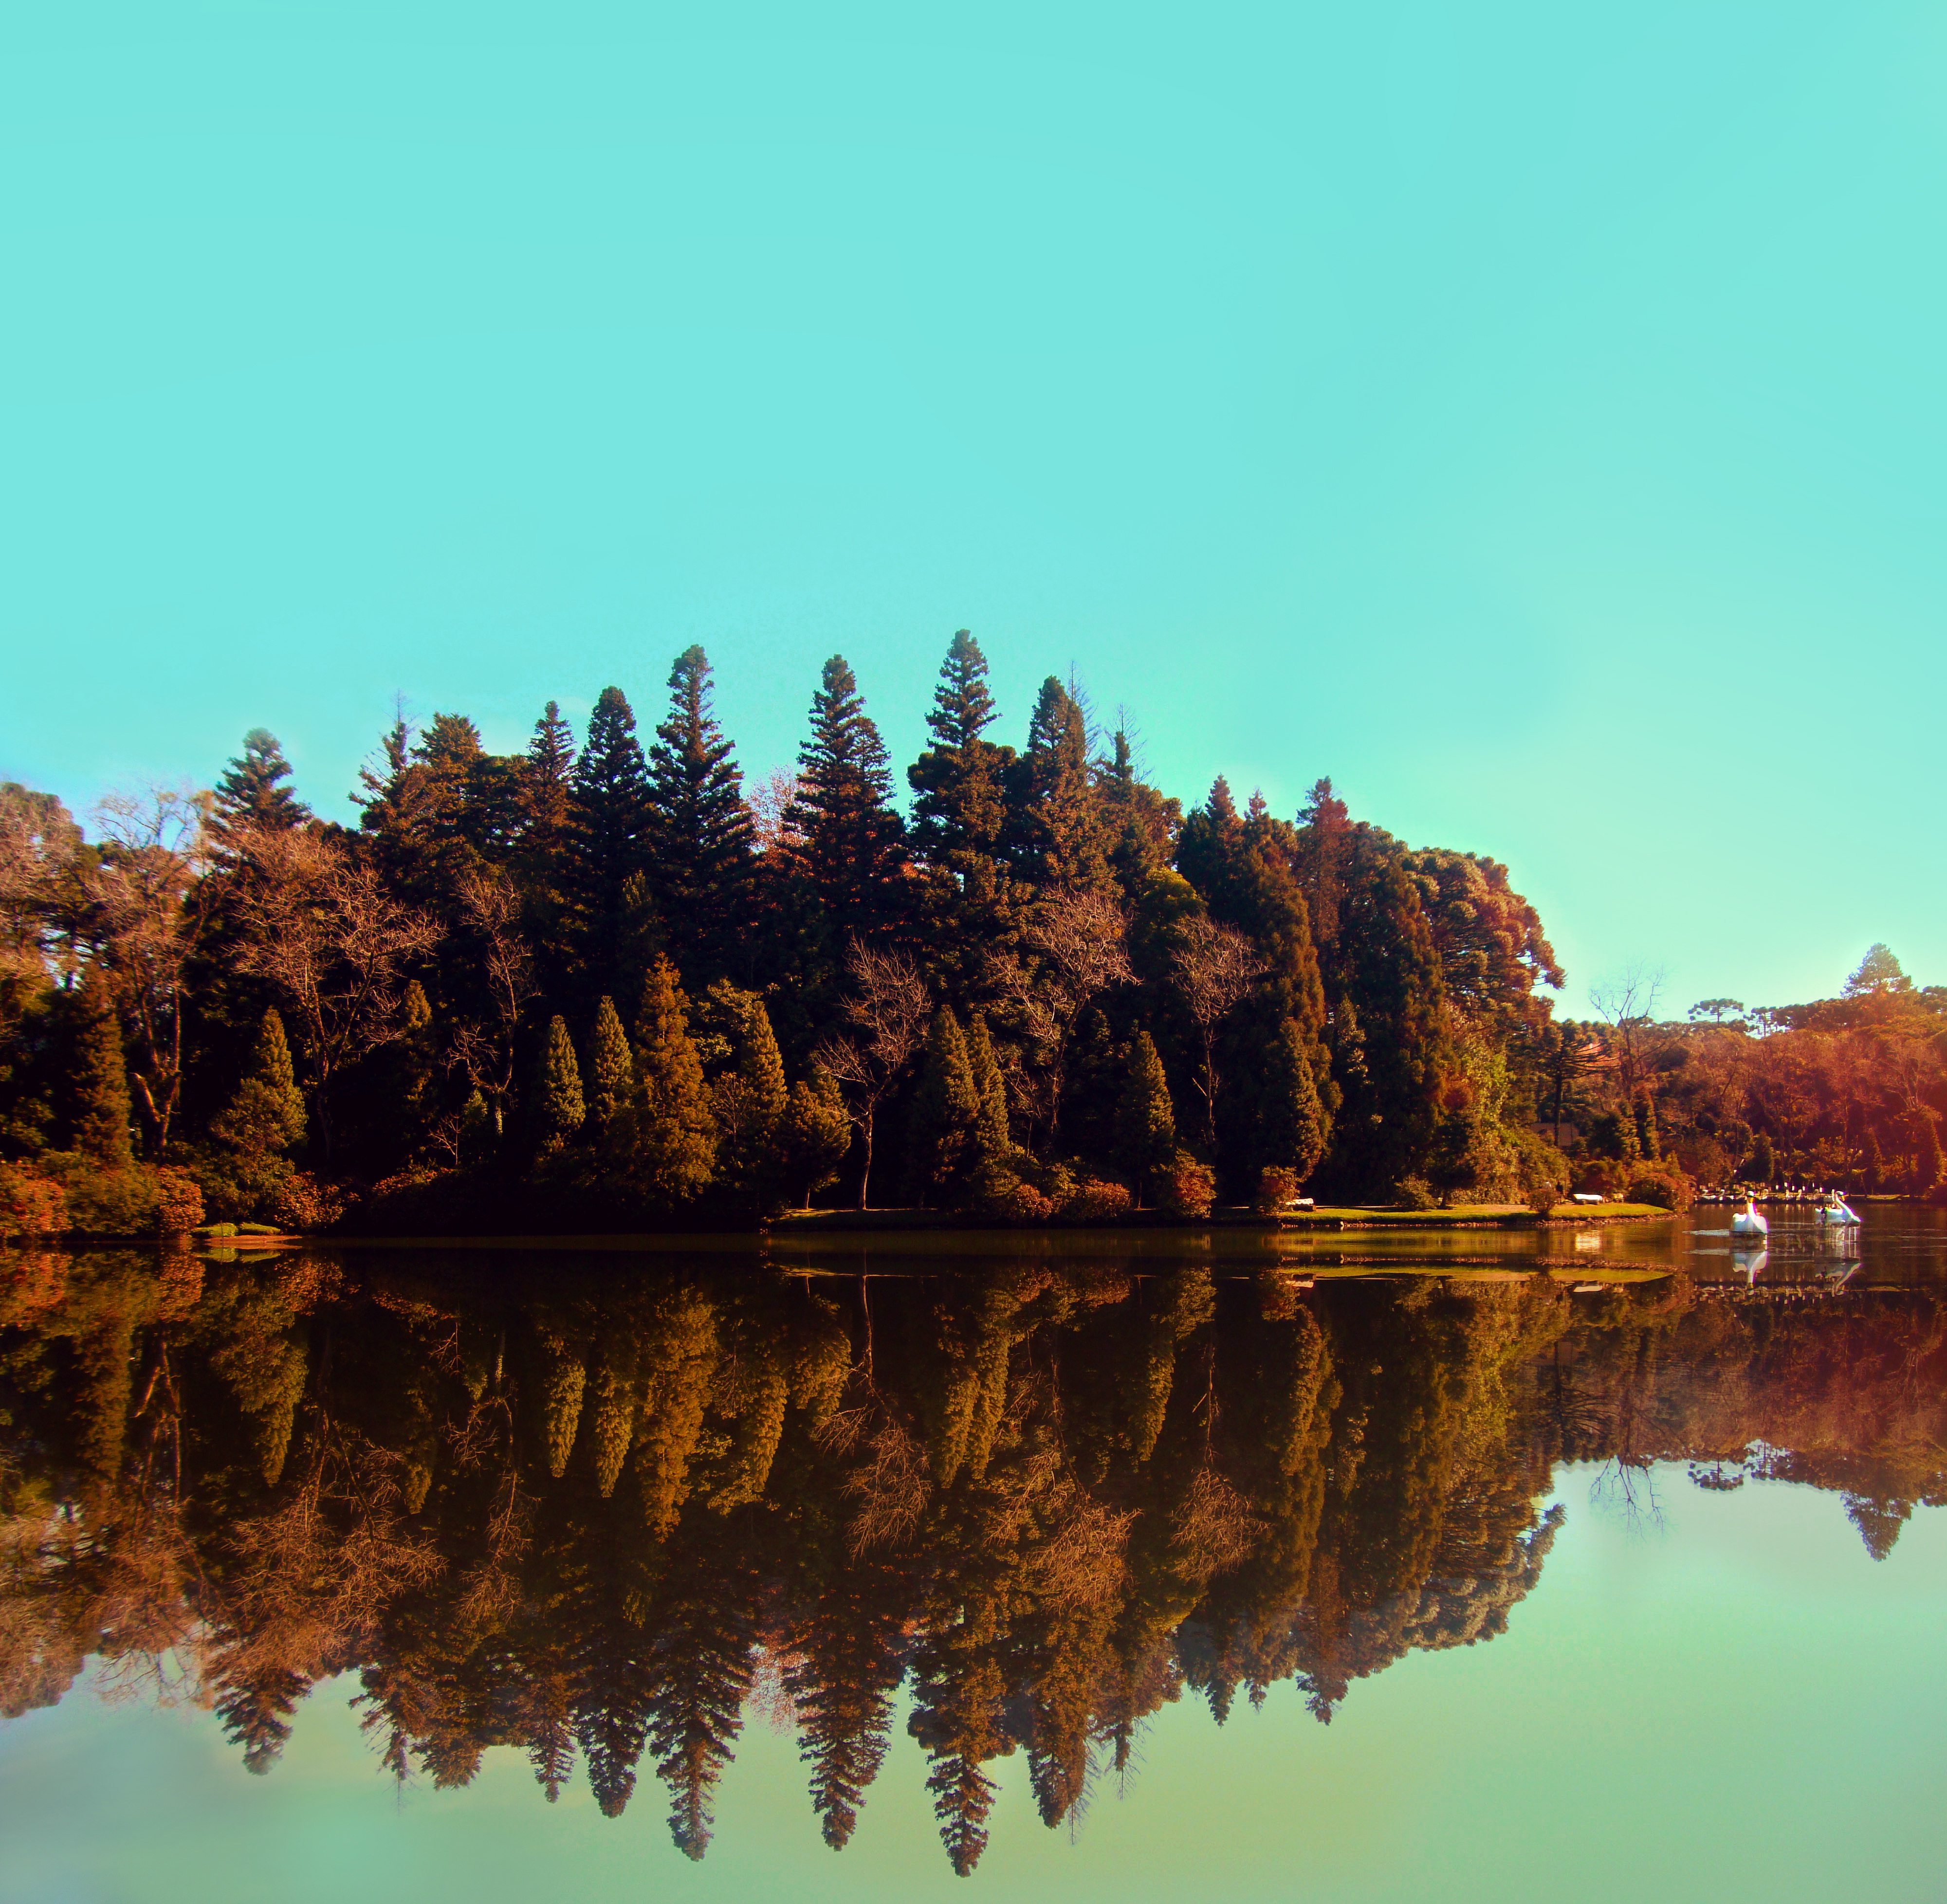
landscape, sea, tree, water, nature, forest, rock, wilderness, mountain, sky, field, morning, leaf, hill, flower, lake, river, summer, cliff, dusk, environment, tranquility, green, reflection, natural, autumn, park, blue, tourism, terrain, body of water, illuminated, blue sky, trees, leaves, sol, day, brazil, eventide, serra, black lake